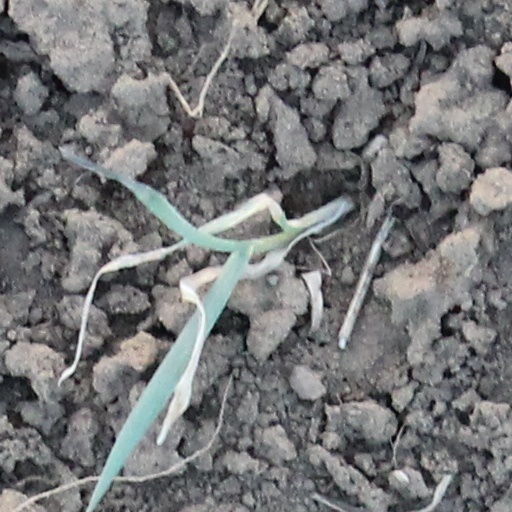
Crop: wheat